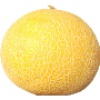
Label: Cantaloupe 1